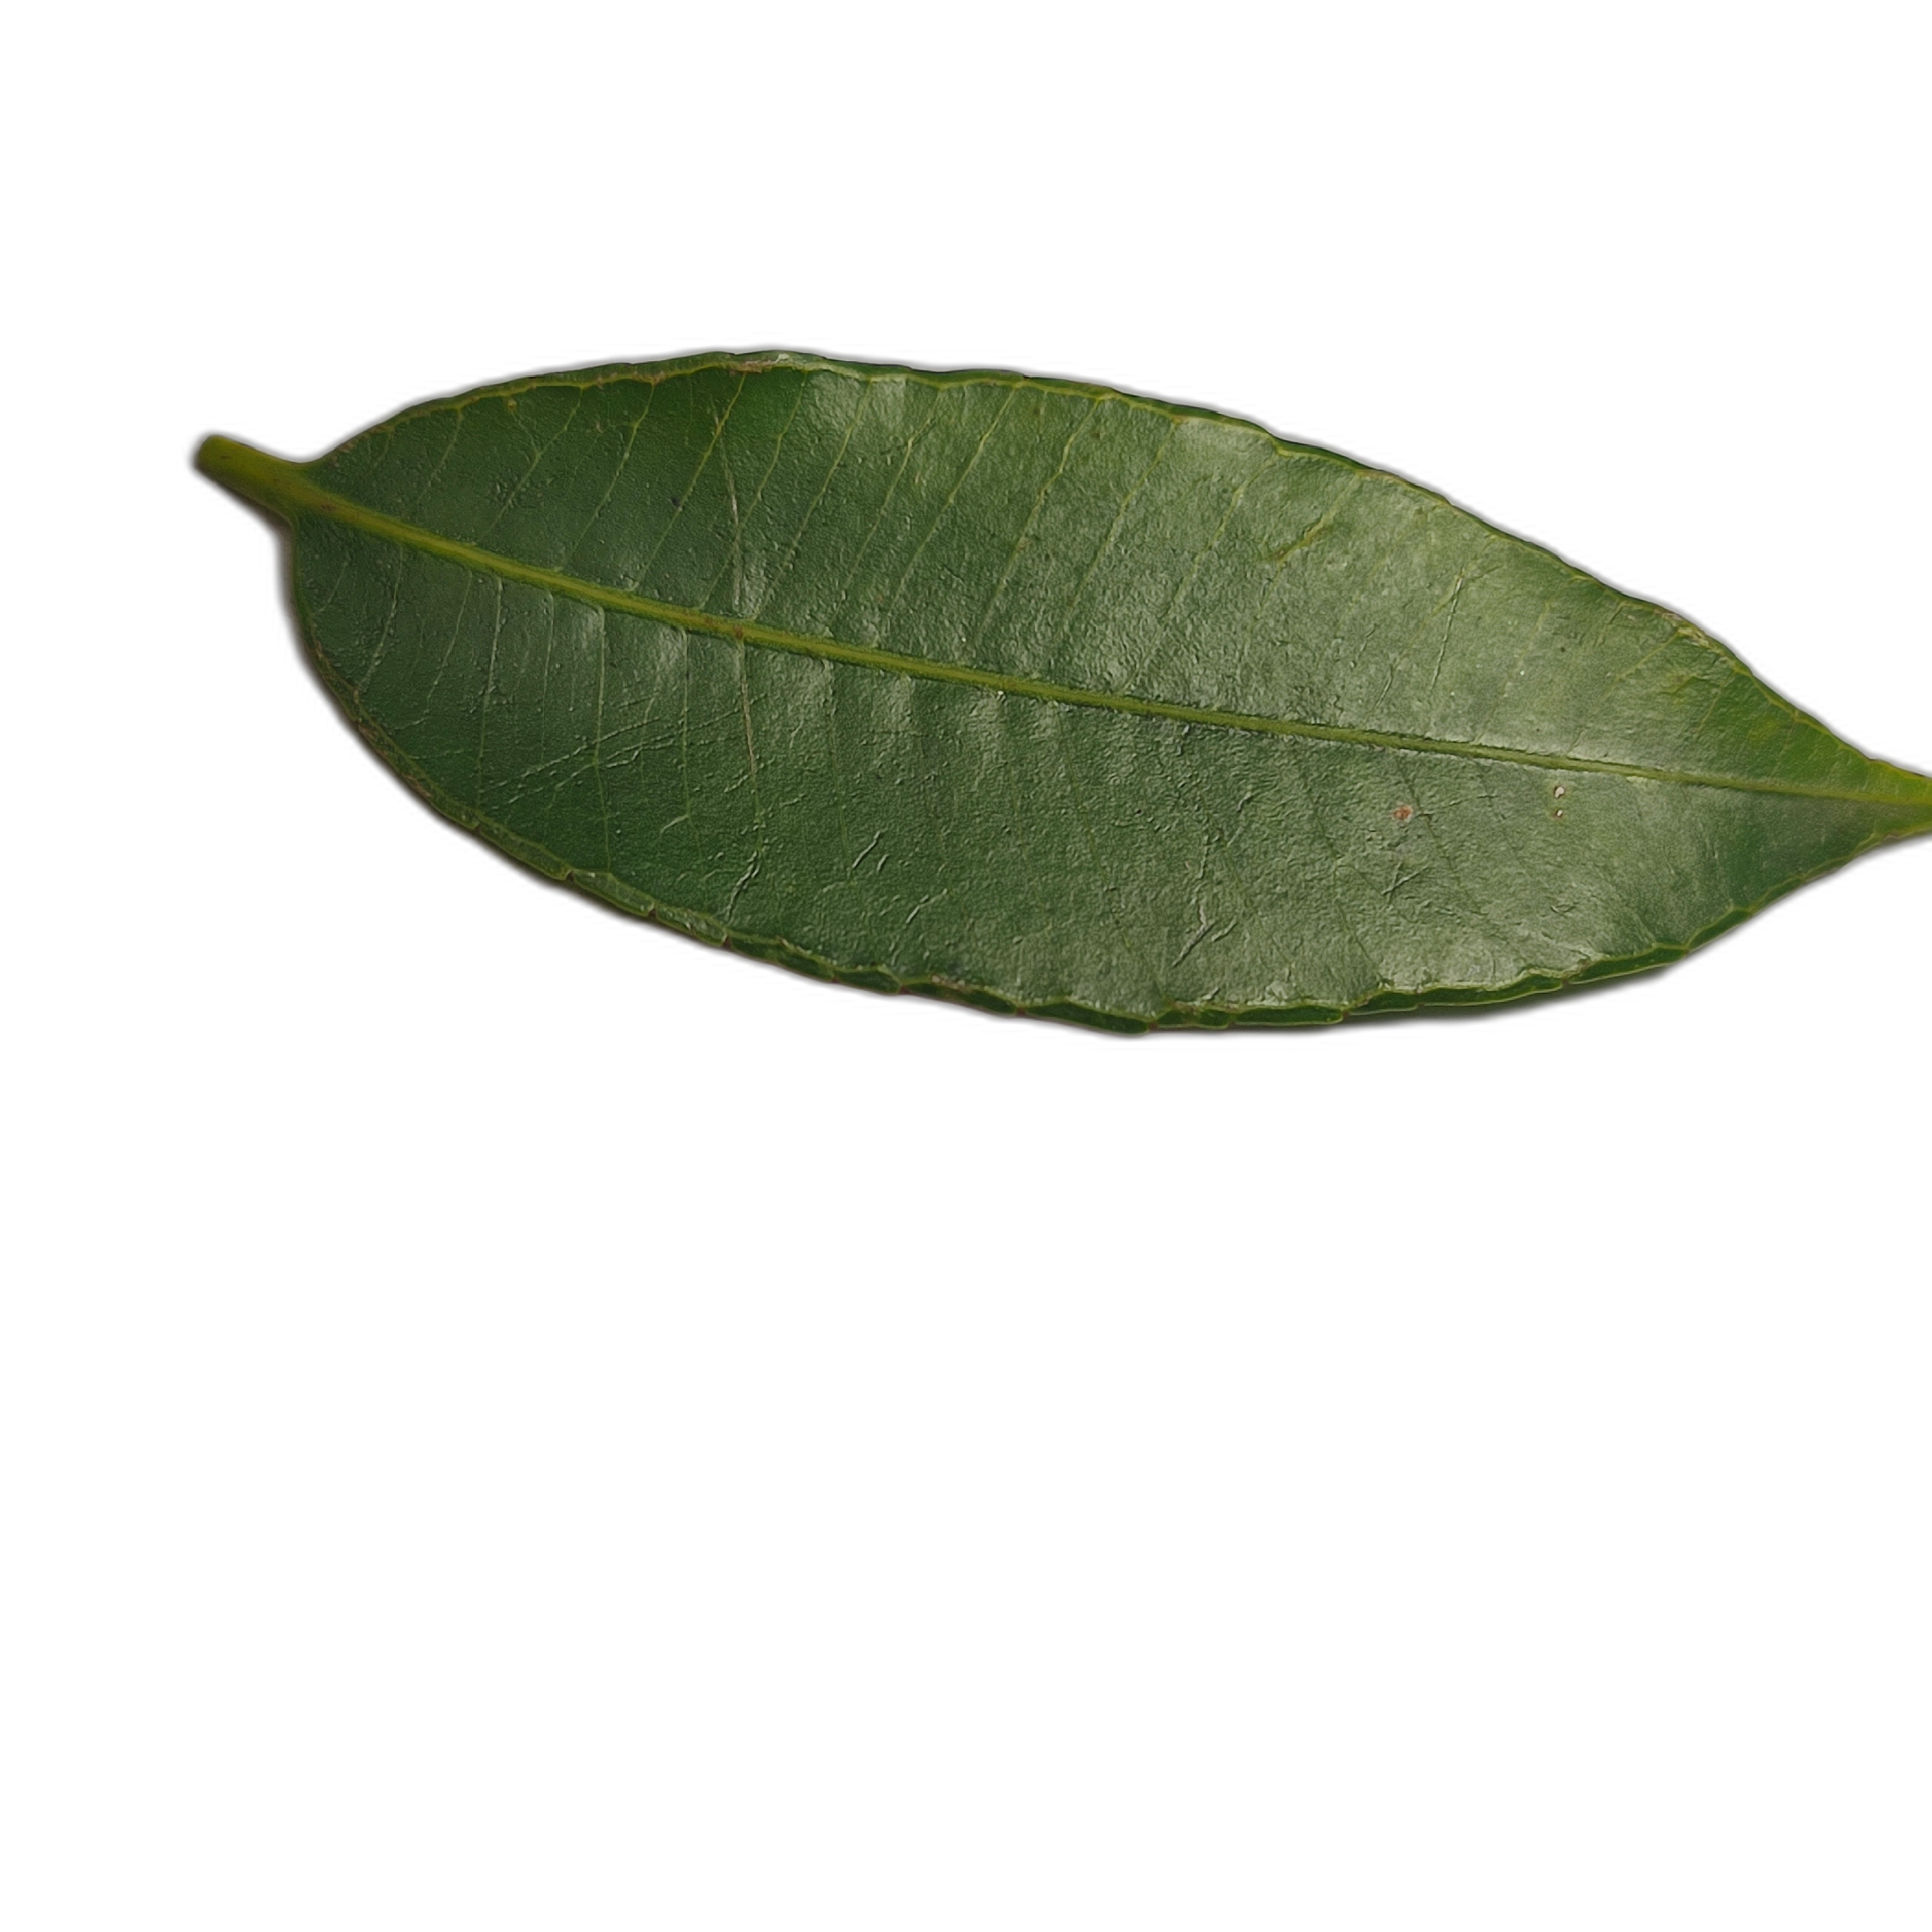
Label: healthy